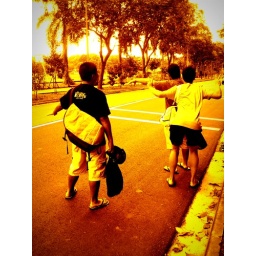
i dreamt underneath an orange sky